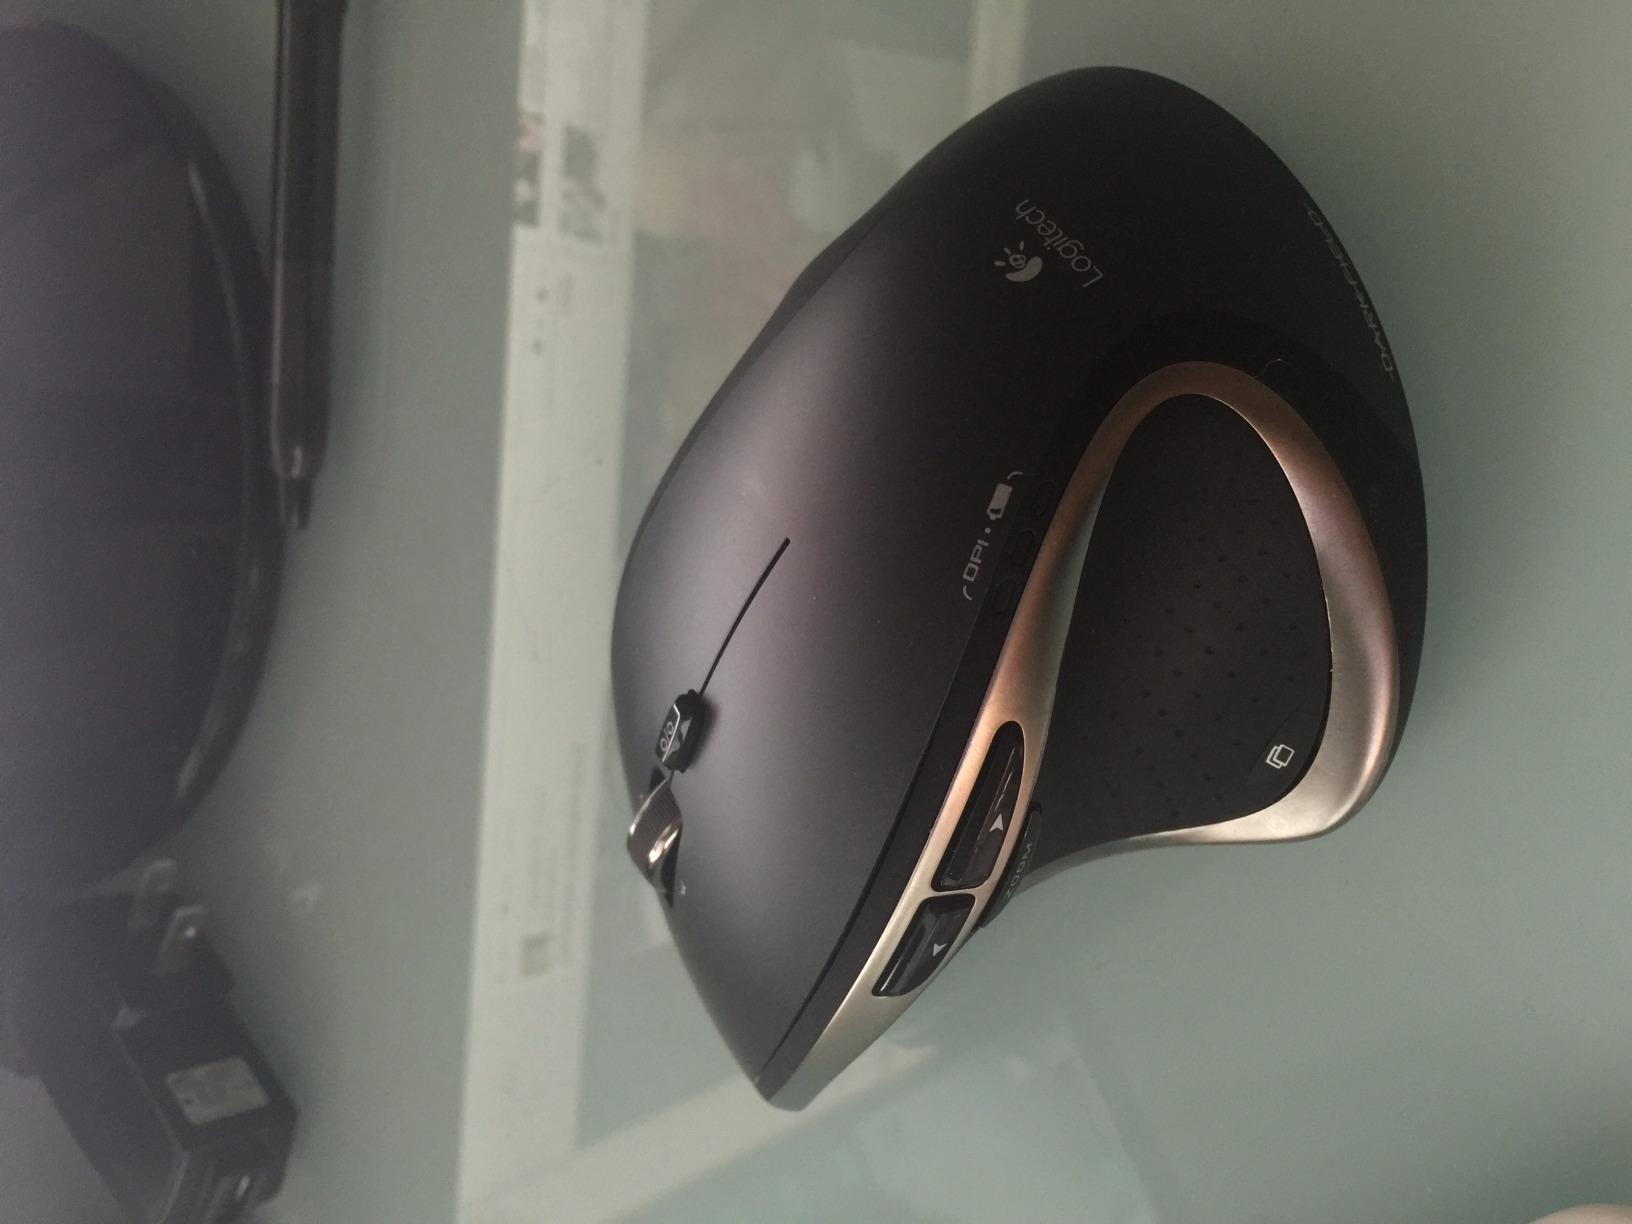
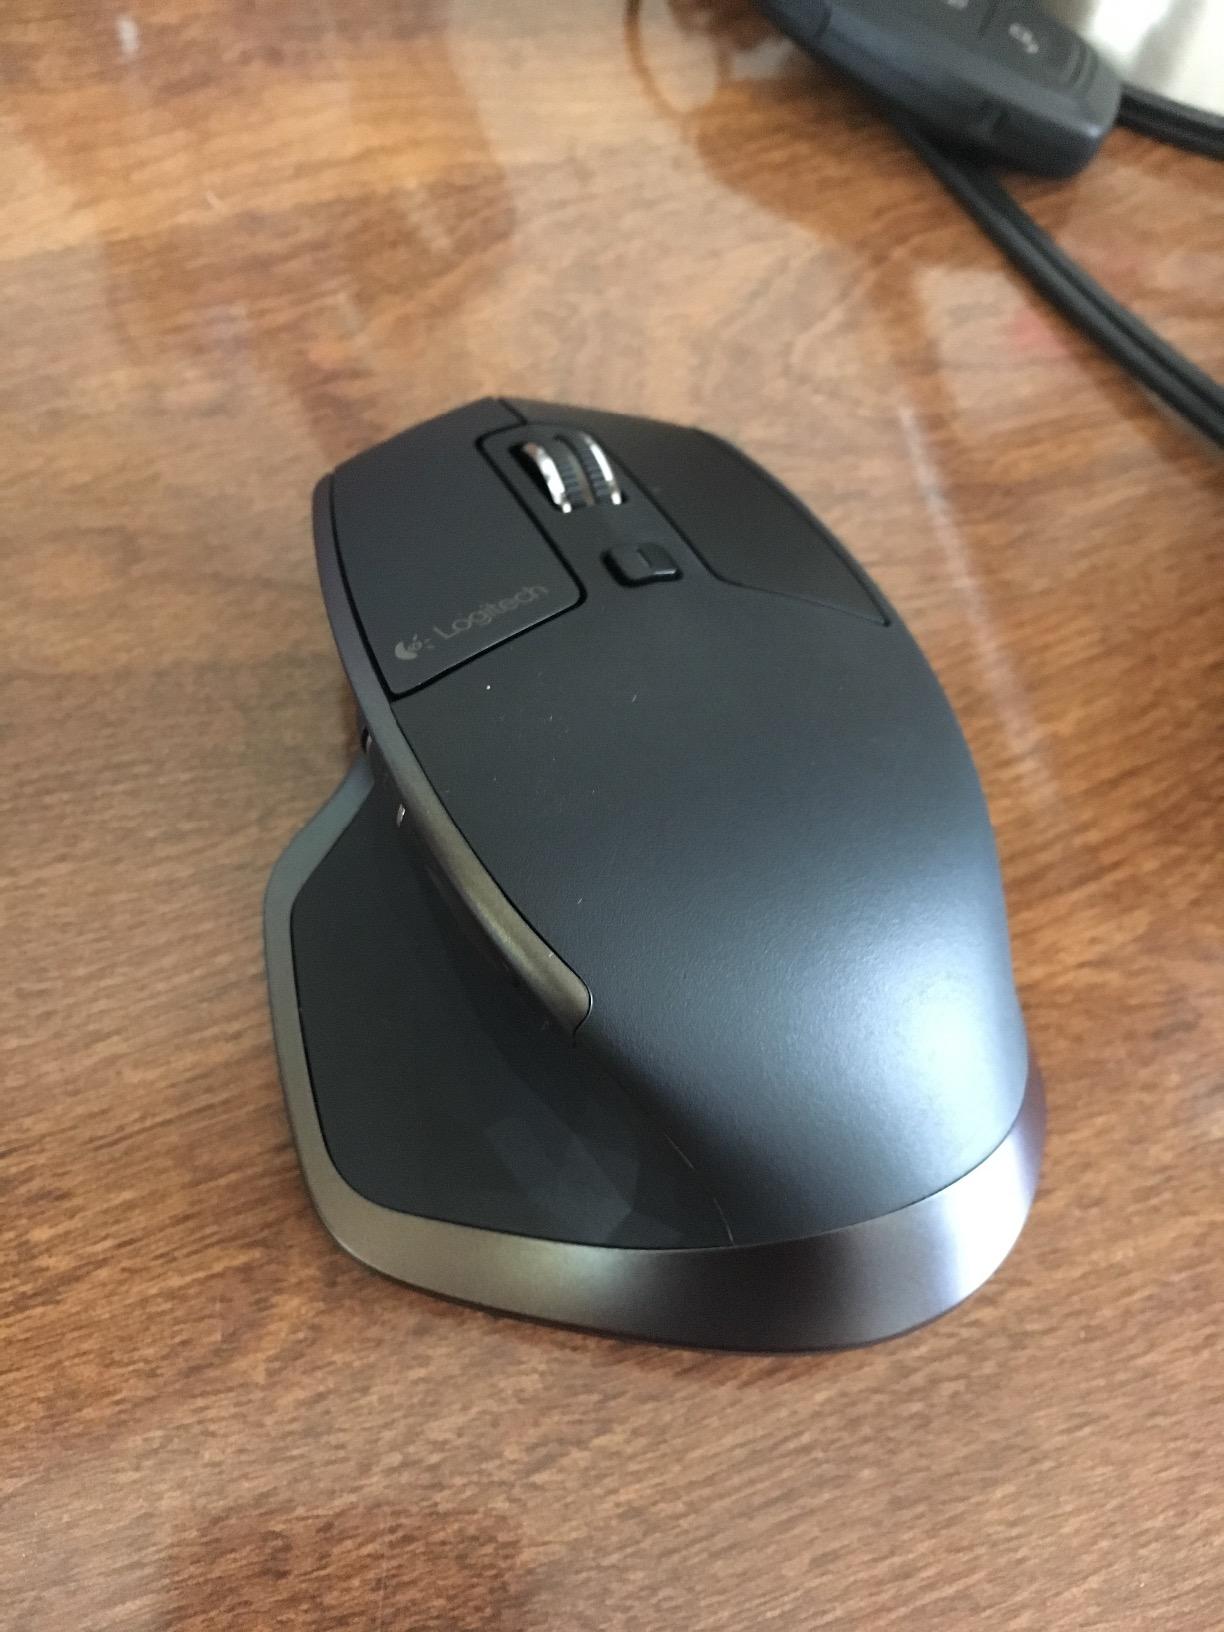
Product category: mouse
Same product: no